Darrell Lea

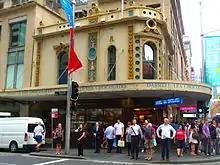
Darrell Lea store at the corner of King and George streets Sydney

Darrell Lea was in the ownership of the Lea family from its foundation by Harry Lea until the early 2010s. Harry, who was born on 15 February 1876 in Spitalfields, London, migrated to Western Australia in 1888 and started making confectionery in 1917 at the back of his Manly Corso fruit shop. Lea started the first shop in New South Wales in 1927 in Sydney's Haymarket, being a combined milk bar and confectionery shop. During the Great Depression in 1929, a shop became vacant in Pitt Street, and in 1935 a factory was established at 1 York Street. His first almond nougat creation was called Bulgarian Rock.